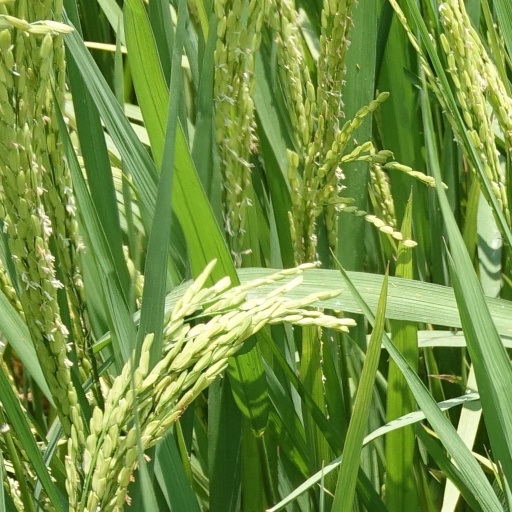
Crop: rice